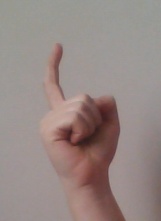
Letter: ra